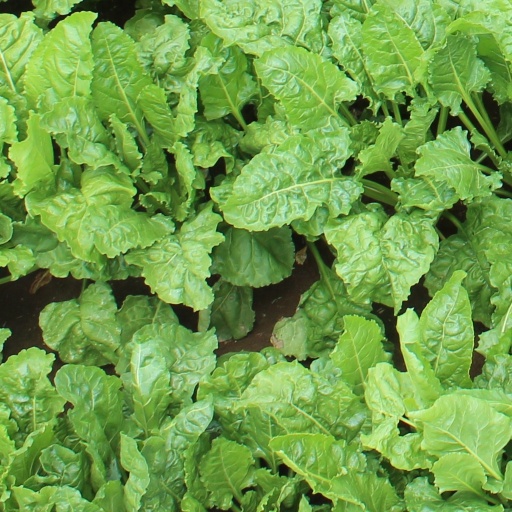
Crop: sugar beet